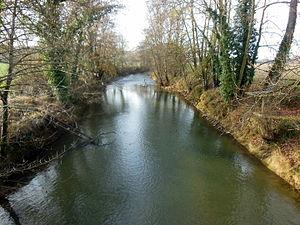
Rivière Gabas, à Banos (Landes, France)